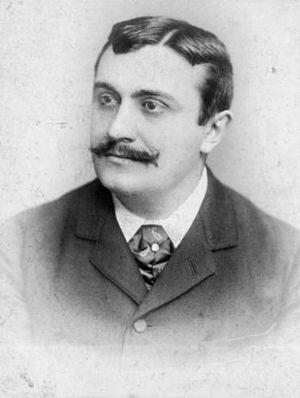
Adrien Charles Marie Loir, né le 15 décembre 1862 à Lyon et mort le 15 décembre 1941 à Paris, est un bactériologiste français.